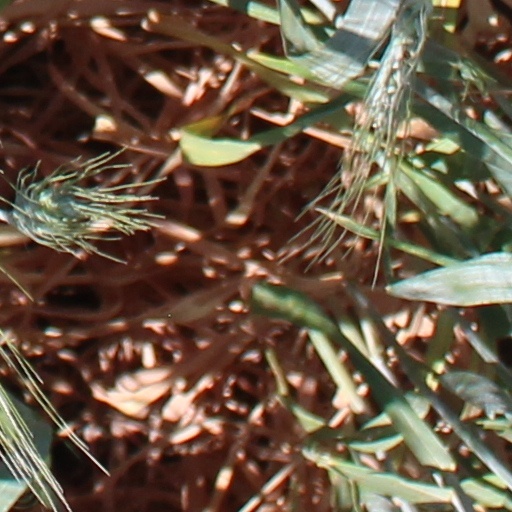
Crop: wheat